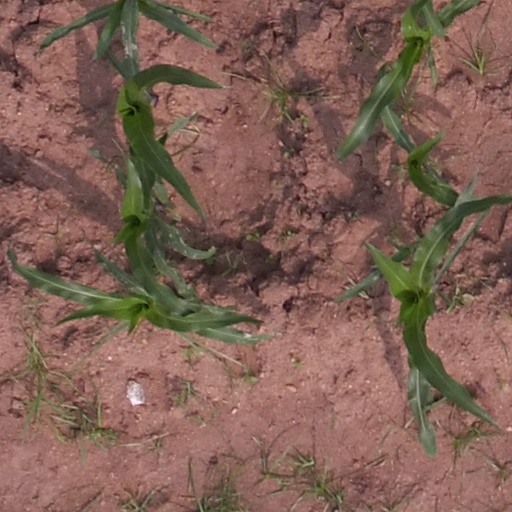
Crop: maize; corn